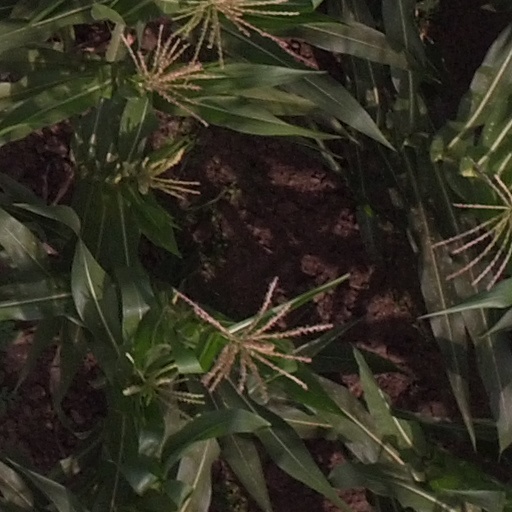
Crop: maize; corn